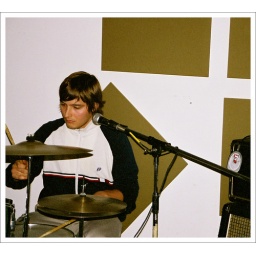
at a house party at the warehouse in berkeley.  one panel of a painting installation hanging crooked in the background.